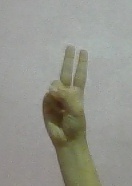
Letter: taa